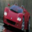
Label: automobile